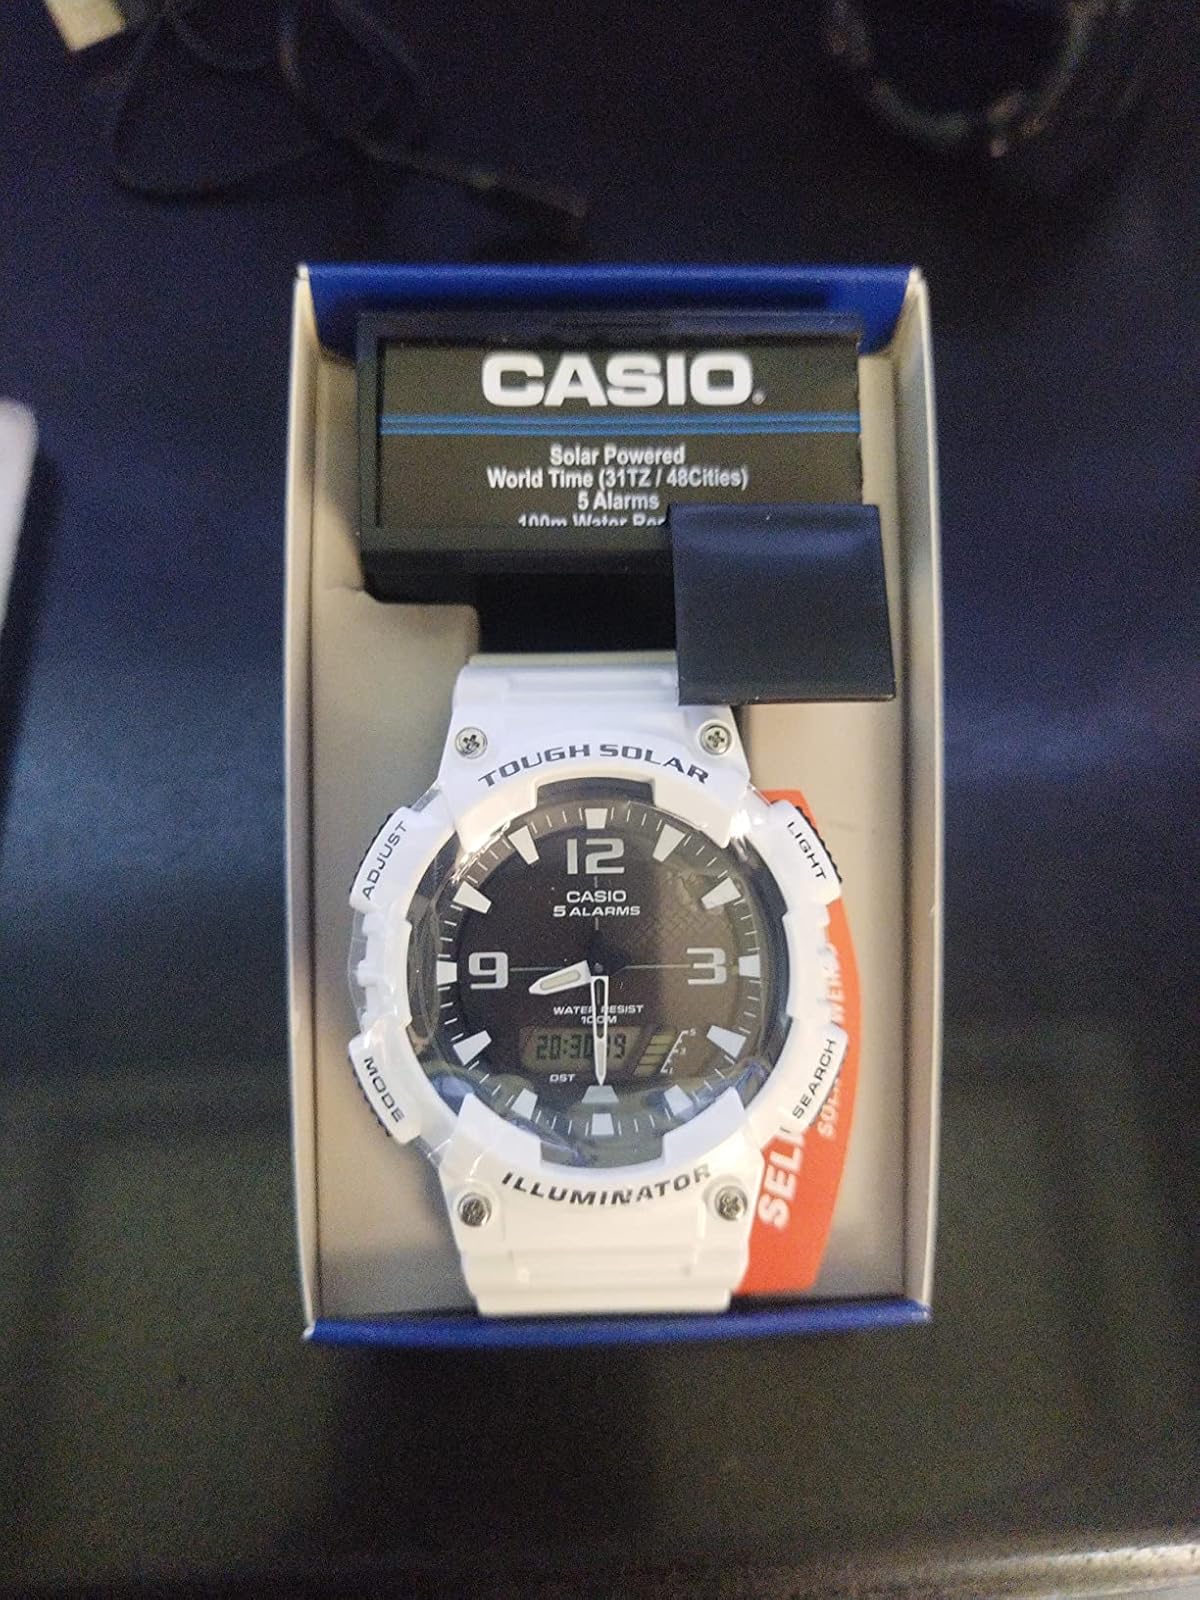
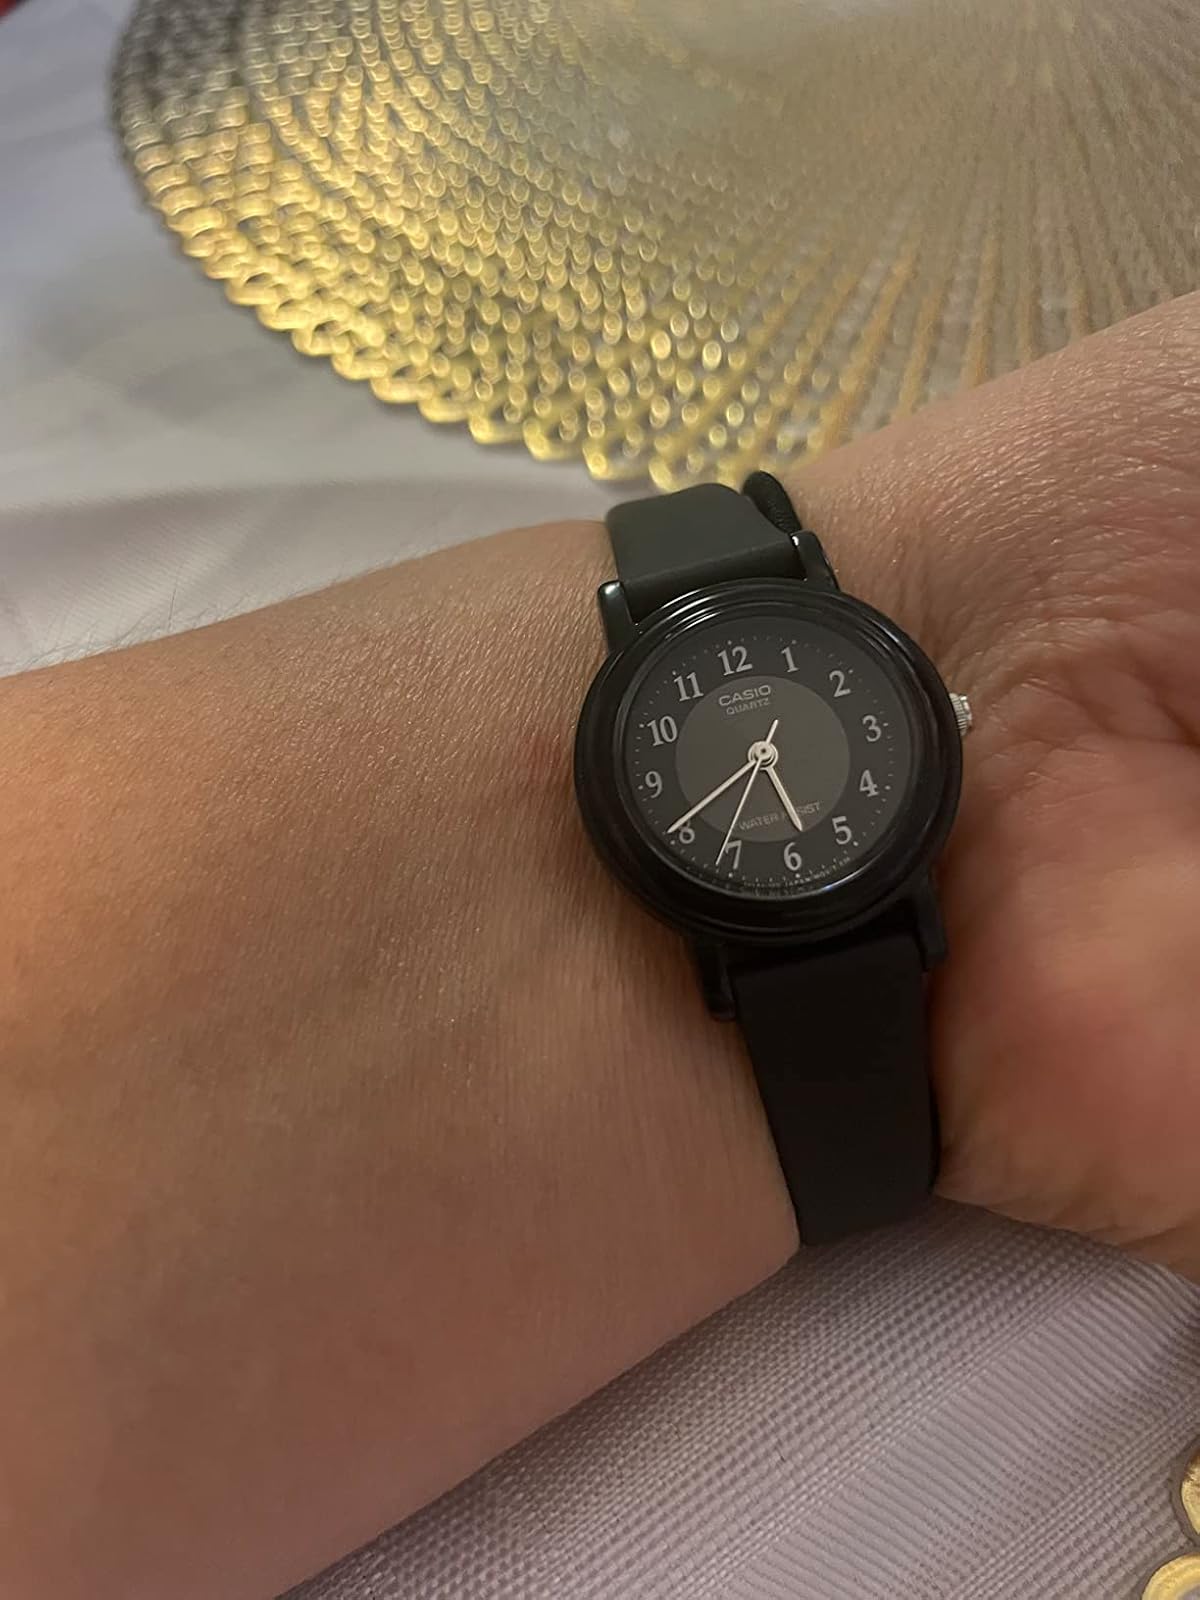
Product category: accessories_watch
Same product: no